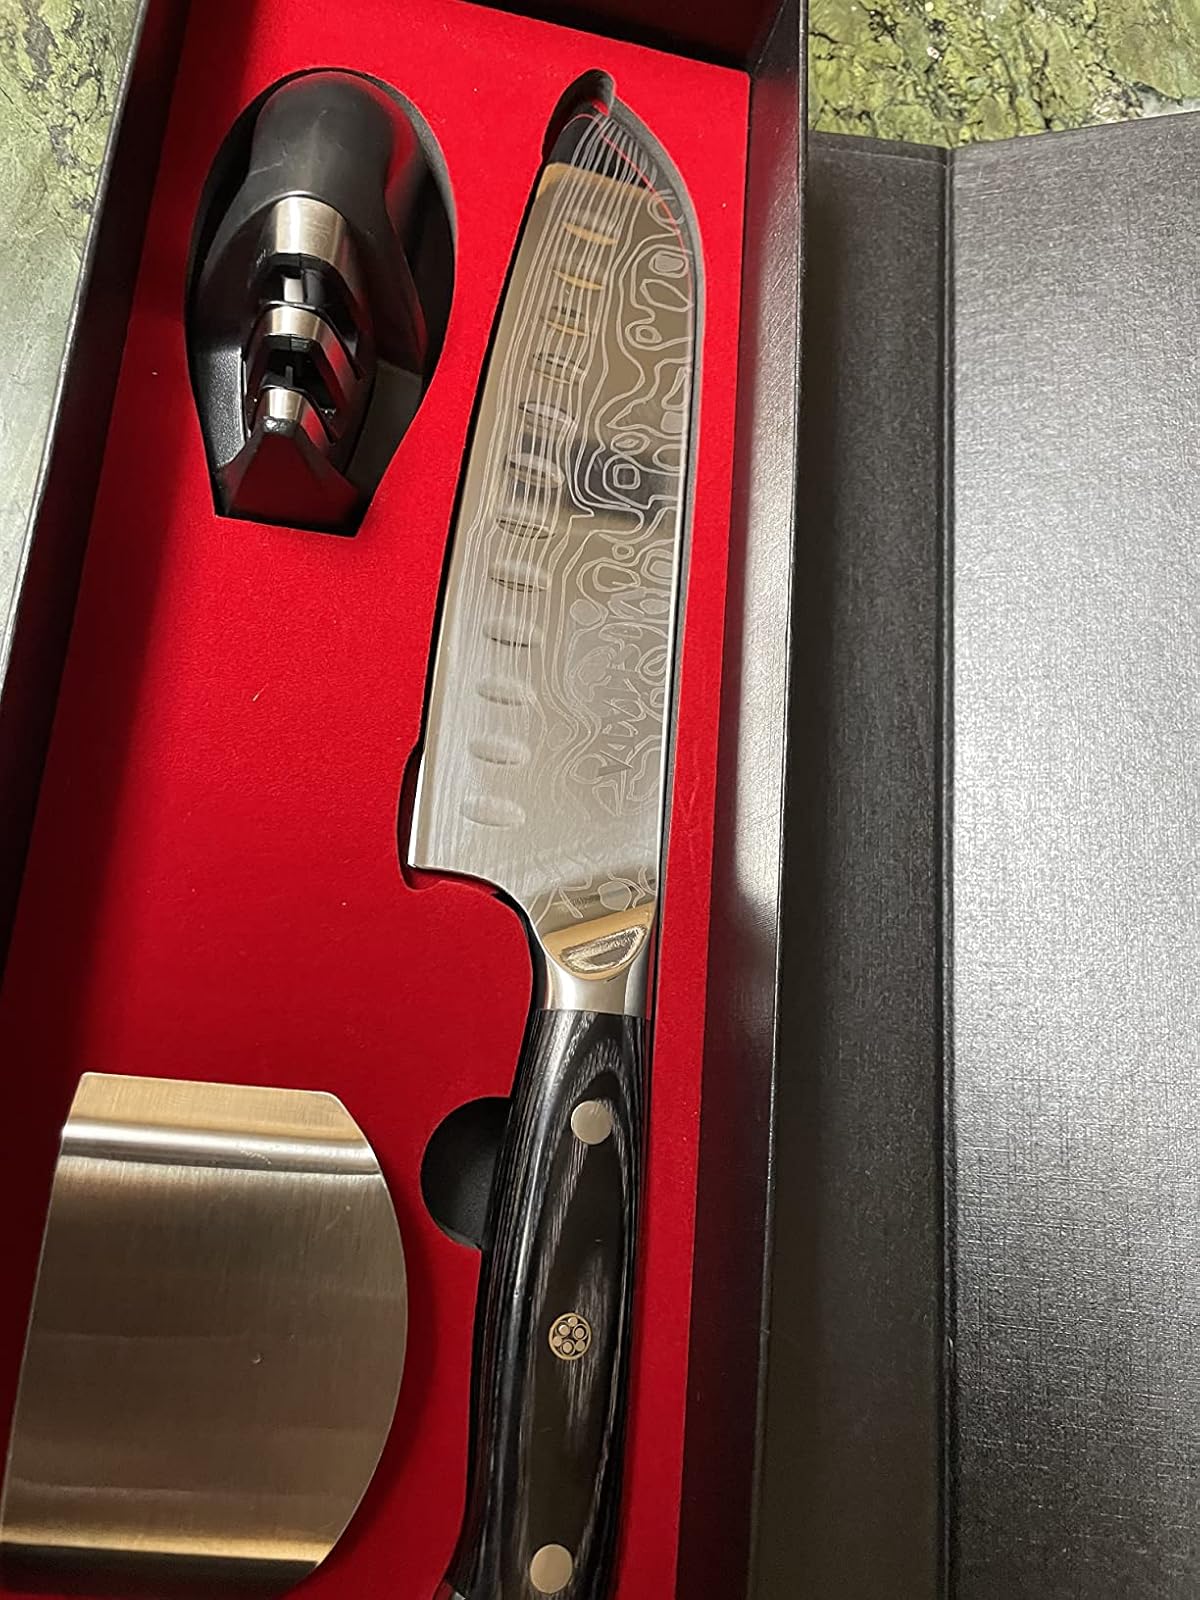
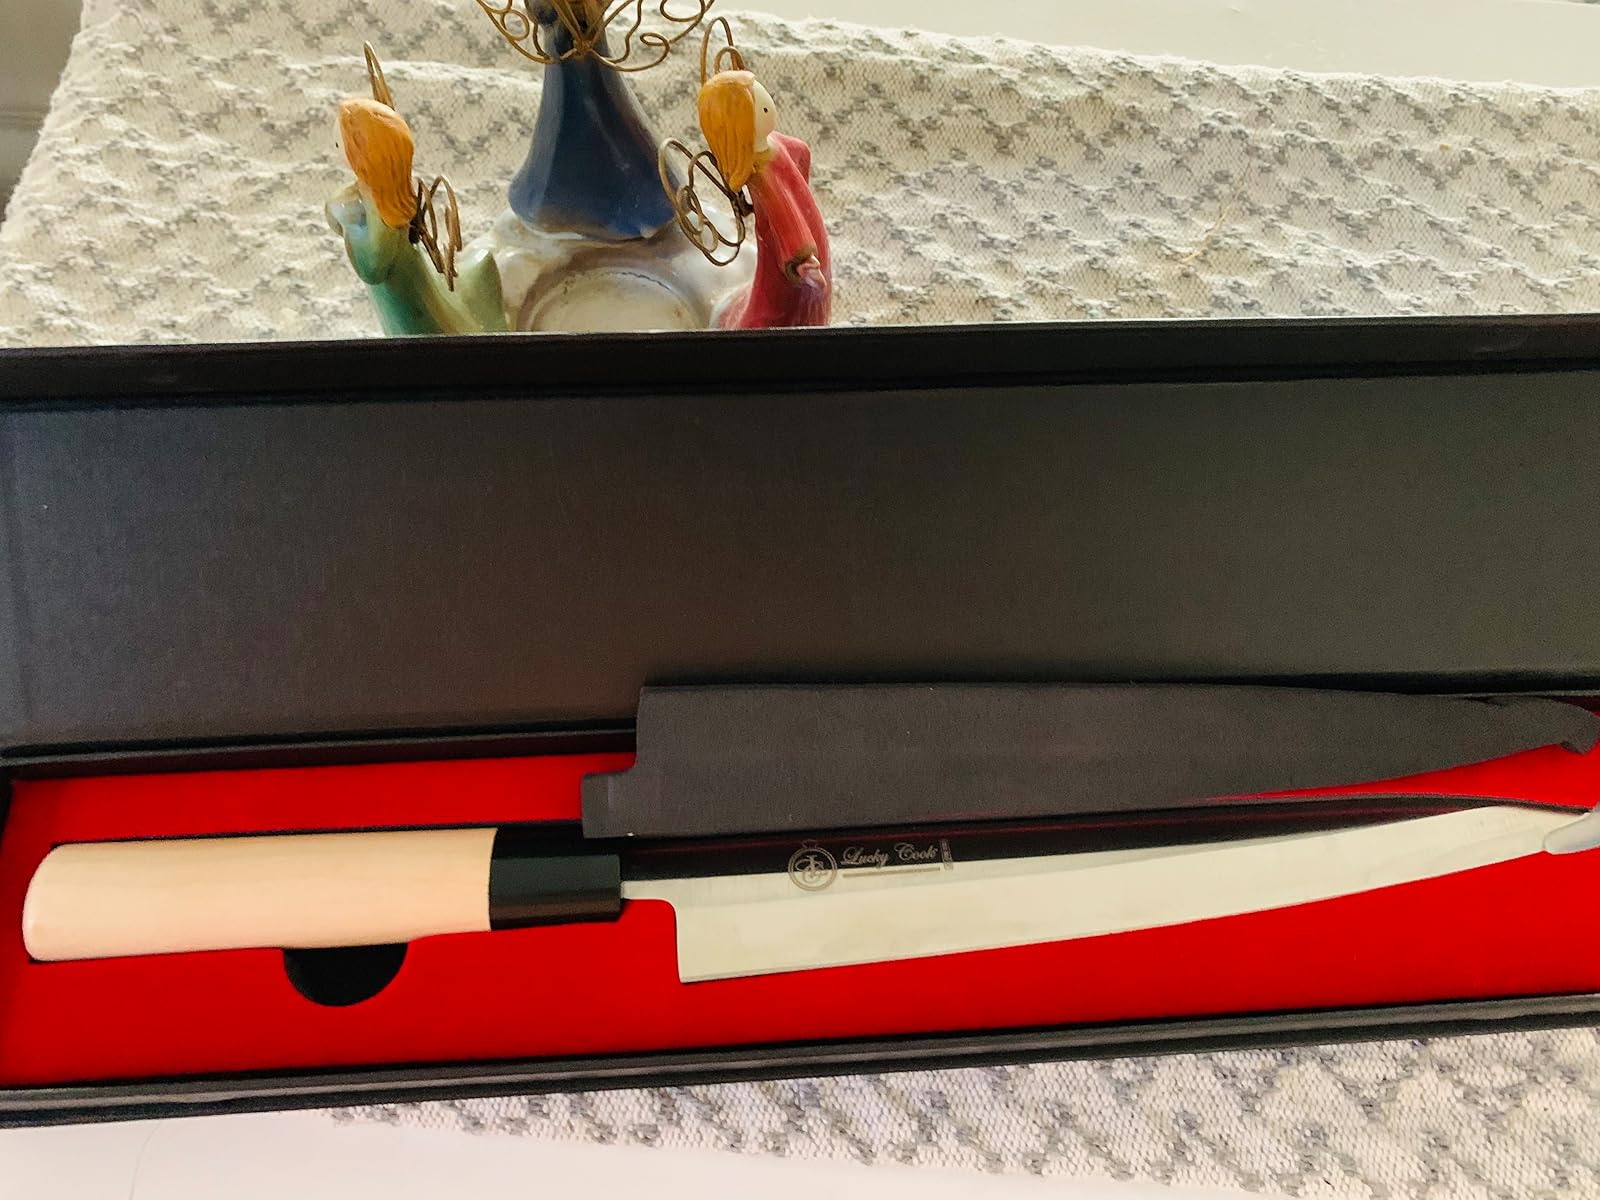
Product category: items_knife
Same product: no